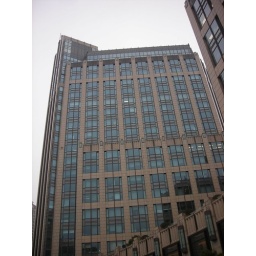
historic office building in Shanghai